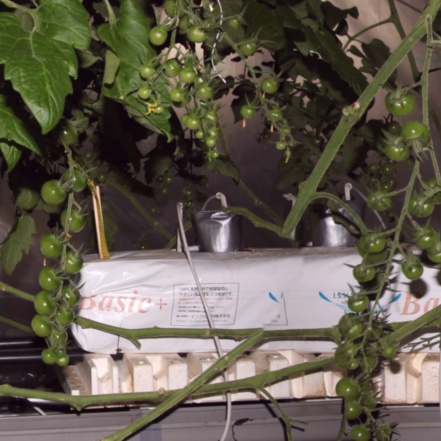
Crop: tomato